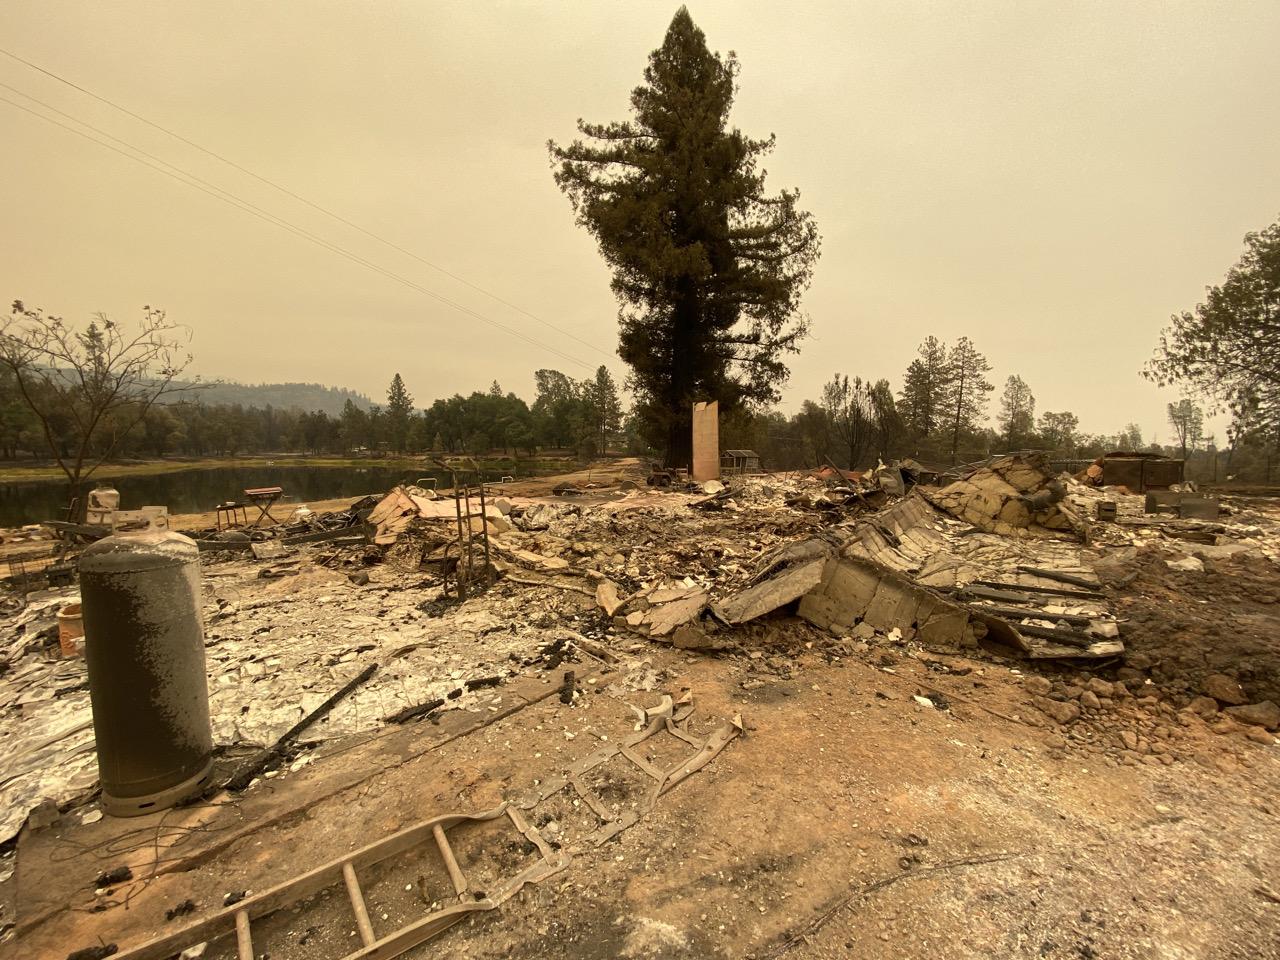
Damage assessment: destroyed